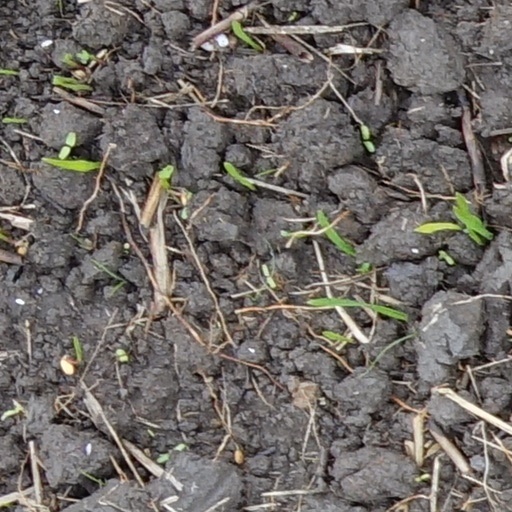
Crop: wheat